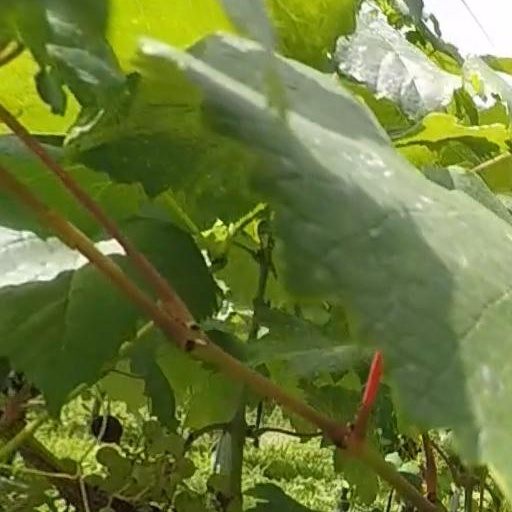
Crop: grape